Vidarbha

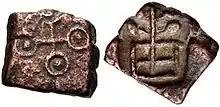
Coin of the Vidarbhas of the Deccan (1st century BCE)

According to the Hindu epic "Mahabharata" and other "Puranic" scriptures, princess Rukmini considered to be an incarnation of the goddess Lakshmi and the wife of lord Krishna, was born to Bhishmaka, the king of the Vidarbha kingdom. Vidarbha was part of the Satavahana Empire during 1st to 2nd century CE), ascertained by the Satavahana coins found in Pauni.